Indonesian Air Force

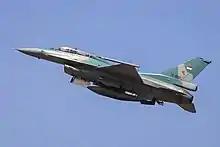
Indonesian Air Force F-16D

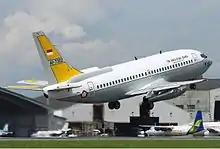
TNI-AU Boeing 737-2X9 in 2011

During the visit of US President Barack Obama on 9–10 November 2010, the TNI-AU was offered 24 ex-USAF F-16 Block 25 aircraft as part of the Peace Bima-Sena II agreement. In October 2011, the House of Representatives approved the grant. The jets would be upgraded similar to the then latest Block 50/52 variant. The TNI-AU is also progressing with the reactivation of all 10 units of F-16 Block 15 OCU, which resulted in the reactivation of TS-1606, TS-1609 and TS-1612 recently. To replace the Fokker F-27s, the TNI-AU ordered nine Spanish CASA C-295 in joint production with PT. Dirgantara Indonesia. New unmanned aerial vehicles were also purchased to strengthen TNI-AU aerial observation and were based at Supadio Air Force Base, Pontianak, Kalimantan Barat.